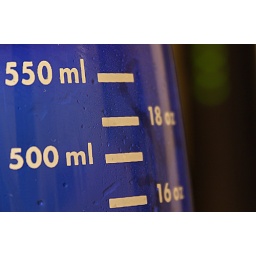
I liked the water droplets in the bottle and tried to zoom in on it a bit just for fun.